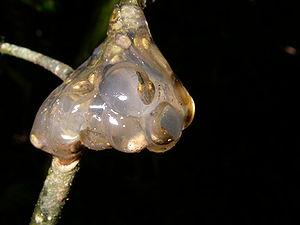
Mantidactylus majori est une espèce d'amphibiens de la famille des Mantellidae.